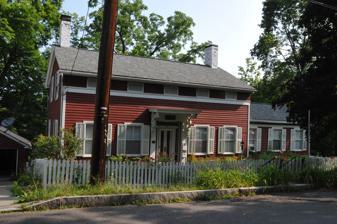
Building: Rufus and Flora Bates House
Country: United States of America
Year built: 1828
Historic house in New York, United States United States historic place Rufus and Flora Bates House U.S. National Register of Historic Places Show map of New York Show map of the United States Location 107 Giles St., Ithaca, New York Coordinates 42°26′18″N 76°29′33″W / 42.43833°N 76.49250°W / 42.43833; -76.49250 Area less than one acre Built c. 1828 Architectural style Greek Revival NRHP reference No. 10000595 Added to NRHP August 29, 2010 Rufus and Flora Bates House is a historic home located in the South Hill neighborhood of Ithaca in Tompkins County, New York . It was built about 1828 and is a 1 + 1 ⁄ 2 -story, five-bay, center entrance frame dwelling in the Greek Revival style.  It is sheathed in clapboard and has a three-bay wing.  It was the home of Rufus Bates, one of the early presidents of the Village of Ithaca. It was listed on the National Register of Historic Places in 2009. References Wikimedia Commons has media related to Rufus and Flora Bates House .